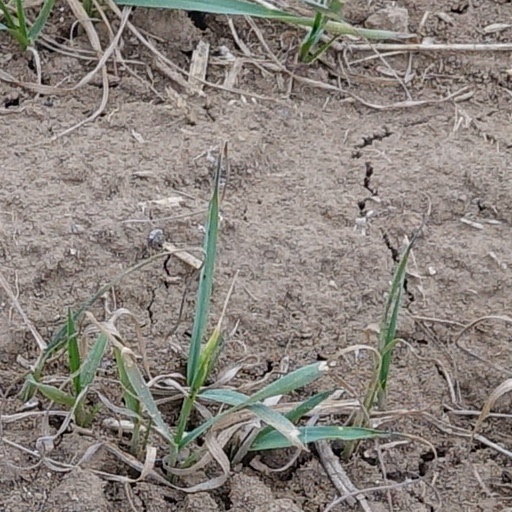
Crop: wheat